Greece in the Eurovision Song Contest 2020

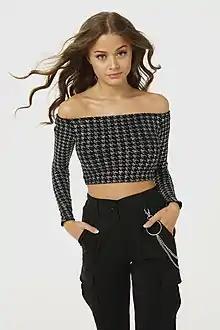
Greek-Dutch performer Stefania was selected as the entrant for Greece.

Similar to 2019, ERT announced that it would select its entry internally. On 15 January, it revealed the names of the people who would comprise the jury panel involved with the selection of the entrant. The jury consisted of music composer and ERT board member Dimitris Papadimitriou, music producer Petros Adam, Yiorgos Markakis, music producer Yiannis Petridis, and ERT's director of international relations Maria Koufopoulou.